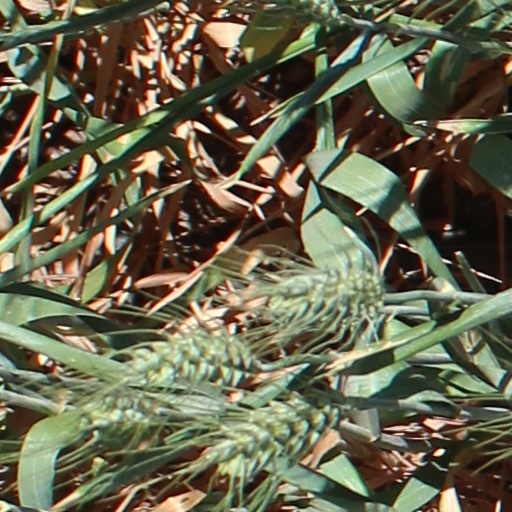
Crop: wheat